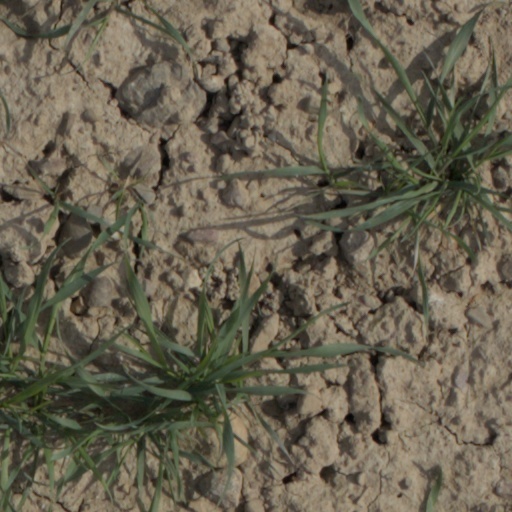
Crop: wheat